2-Chlorobutane

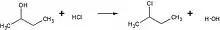

In this case, the reaction is SN1 because 2-butanol generates a carbocation in a 2-step reaction. Because a hydroxyl group is not a good leaving group, it first attacks the chloride hydrogen, creating water, which is a good leaving group, this generates the carbocation. In the second step, the chloride nucleophile attacks the carbocation to form the product.